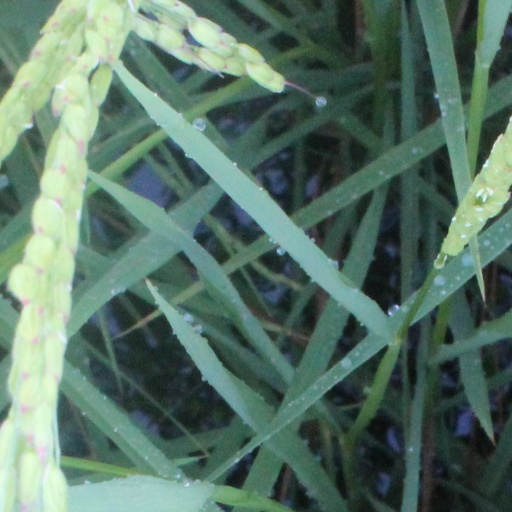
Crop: rice